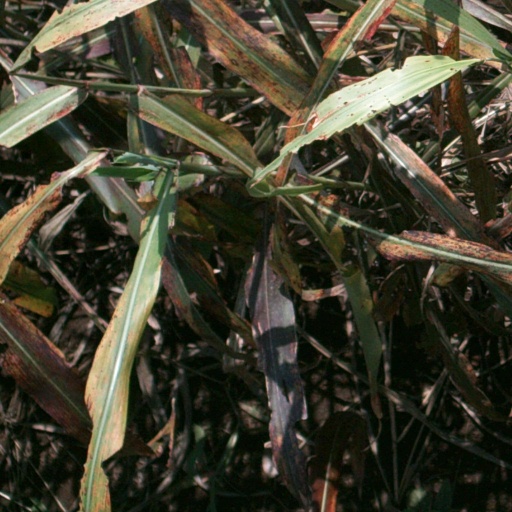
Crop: sorghum